Randy George

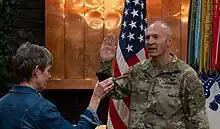
George is sworn in as the 41st chief of staff of the Army on 21 September 2023.

George's nomination to be Army chief of staff was among those delayed by Senator Tommy Tuberville's hold over opposition to DoD's abortion policy. Having been confirmed via standalone vote on 21 September 2023, George was sworn in on the same day via phone by Secretary of the Army Christine Wormuth while visiting soldiers of the 11th Airborne Division in Alaska.